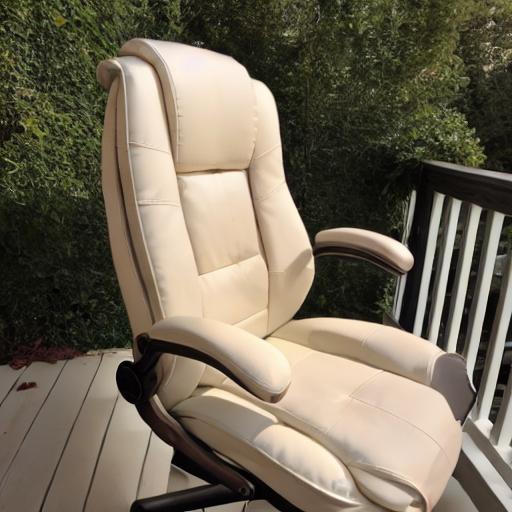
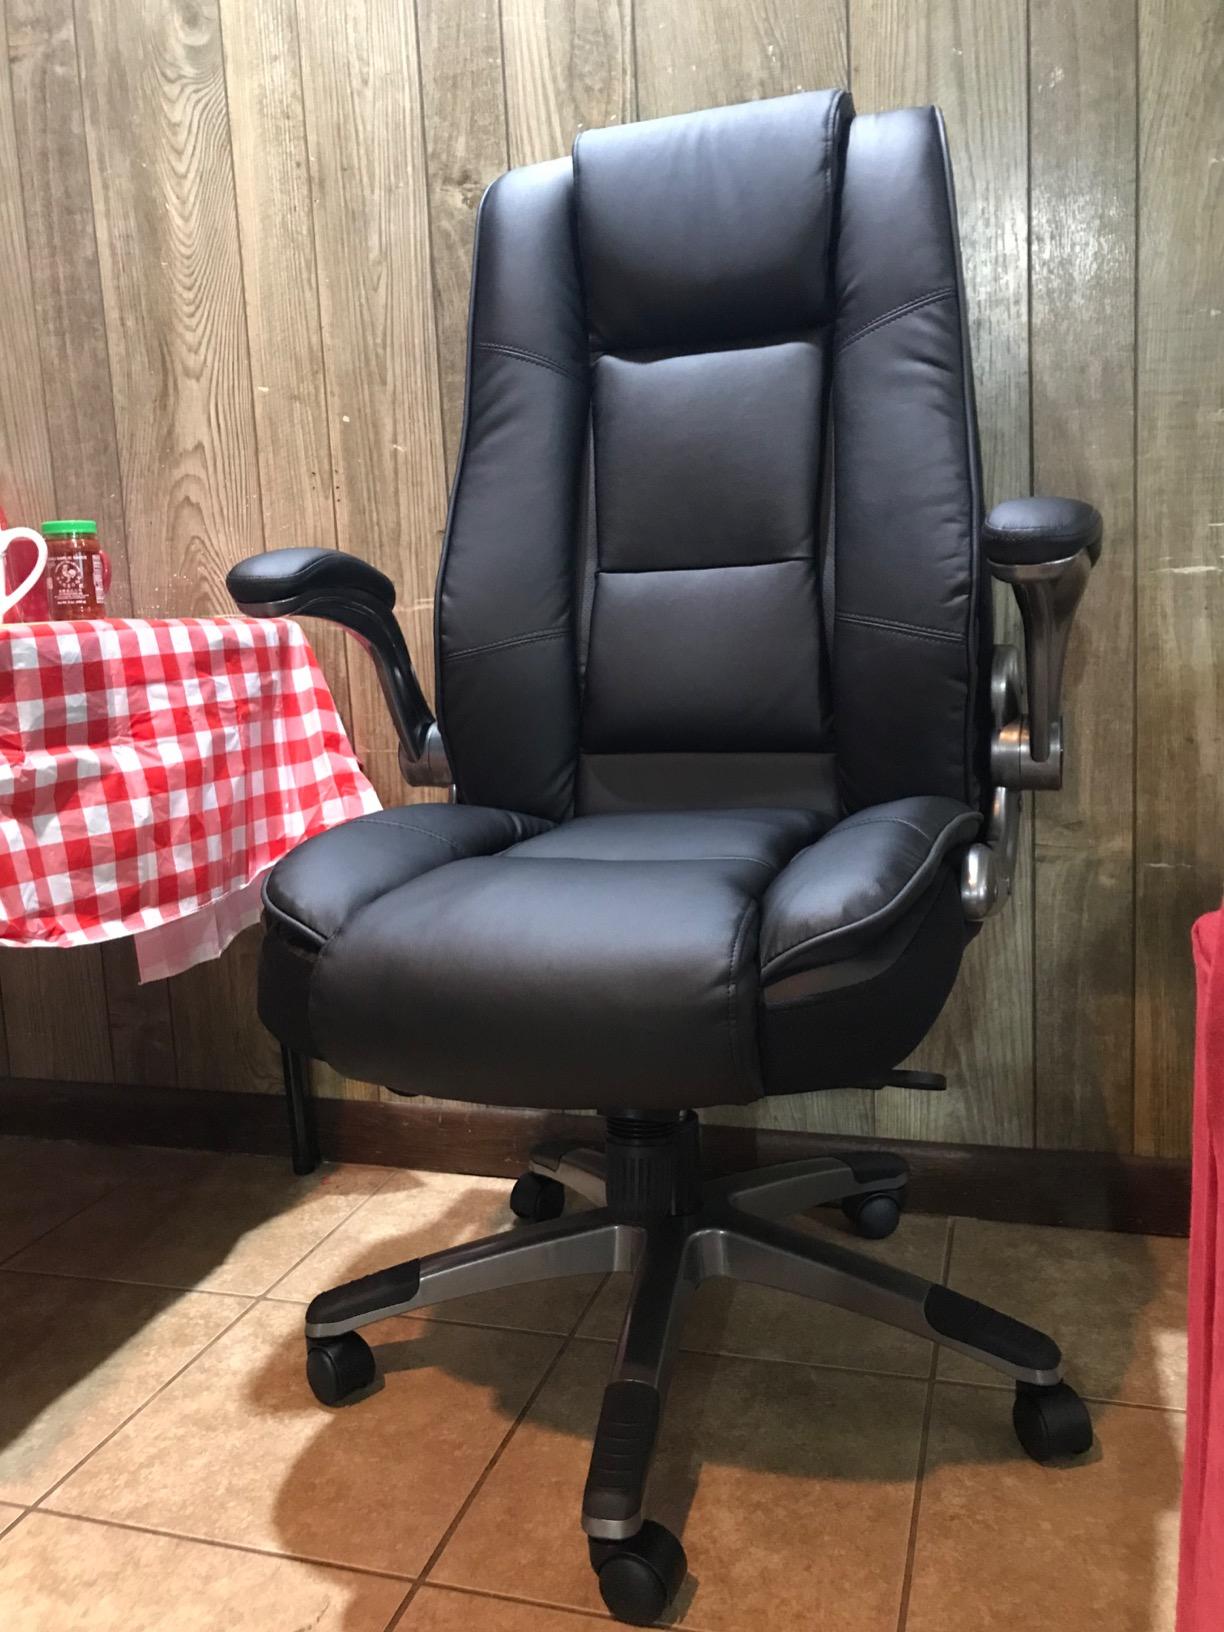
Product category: items_chair
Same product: no